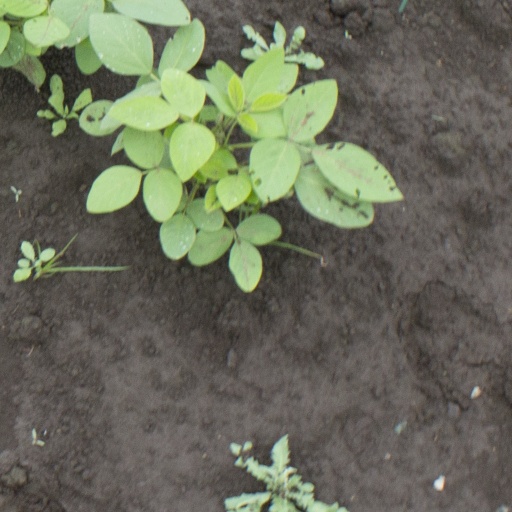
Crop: soybean